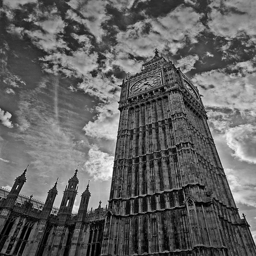
A tower clock rises high into the sky.

A clock is shown at the top of a tower.
A black and white photo of a tall building
A black and white image of a tall tower with clouds in the background
The Big Ben clock tower towering over the city of London.